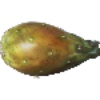
Label: Cactus fruit 1